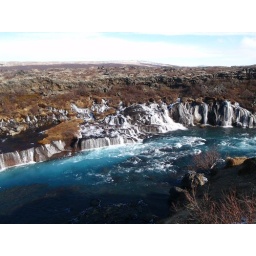
teh water in iceland is so blue